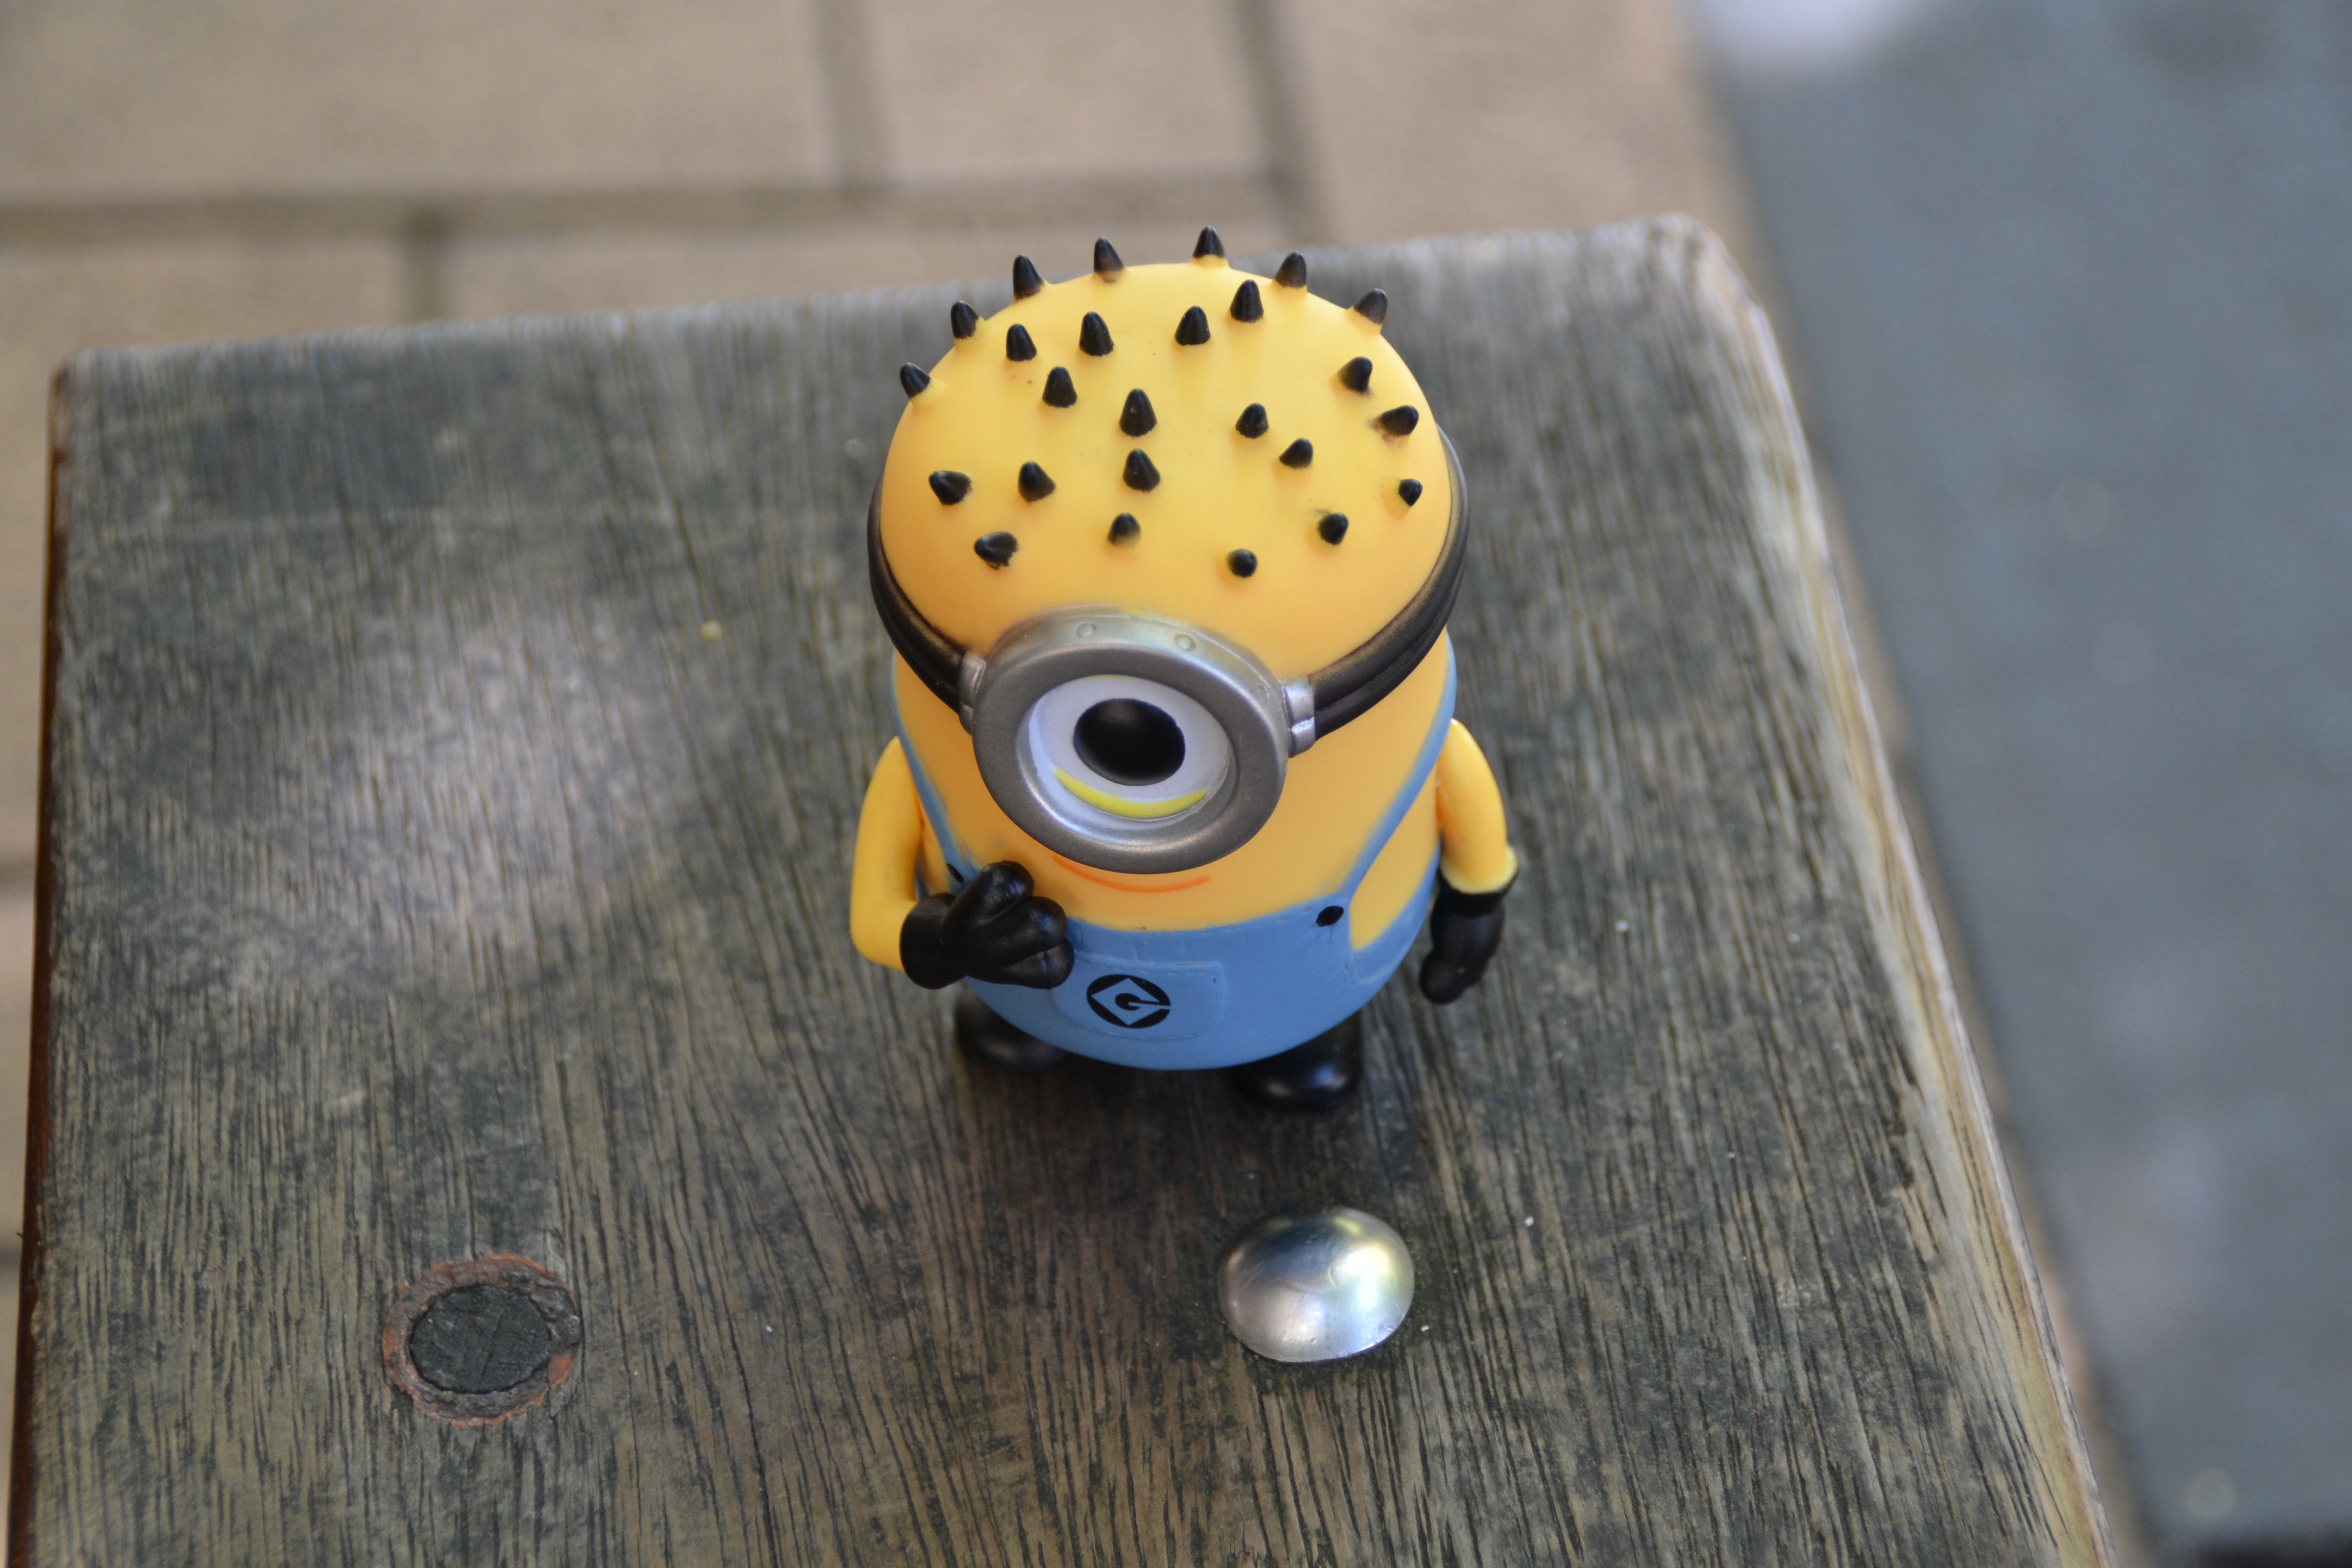
hand, street, brown, blue, yellow, bank, minions, cartoon, minion, gru